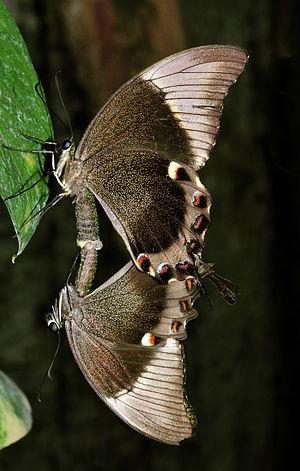
Papilio ulysses est une grande espèce d'insectes lépidoptères qui appartient à la famille des Papilionidae, à la sous-famille des Papilioninae et au genre Papilio, endémique d'Australie.